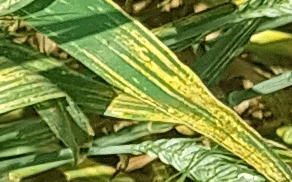
Label: Wheat___Yellow_Rust